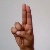
The image shows a hand gesture representing the letter 'U' in Indian Sign Language.